2016 UNOH 200

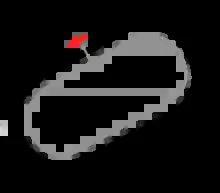
The layout of Bristol Motor Speedway, the venue where the race was held.

Bristol Motor Speedway, formerly known as Bristol International Raceway and Bristol Raceway, is a NASCAR short track venue located in Bristol, Tennessee. Constructed in 1960, it held its first NASCAR race on July 30, 1961. Bristol is among the most popular tracks on the NASCAR schedule because of its distinct features, which include extraordinarily steep banking, an all-concrete surface, two pit roads, and stadium-like seating. It has also been named one of the loudest NASCAR tracks. The track is billed as the "World's Fastest Half-Mile"